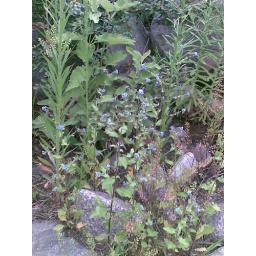
wild blue flowers in manali